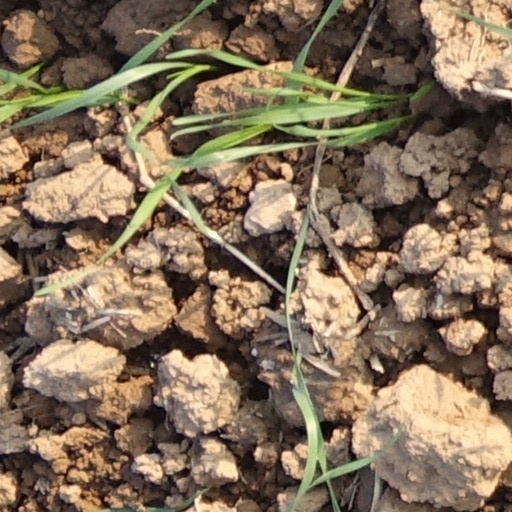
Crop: wheat